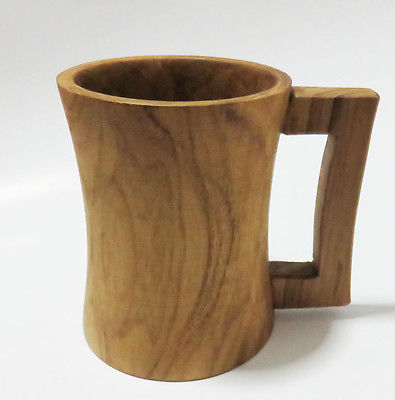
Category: mug